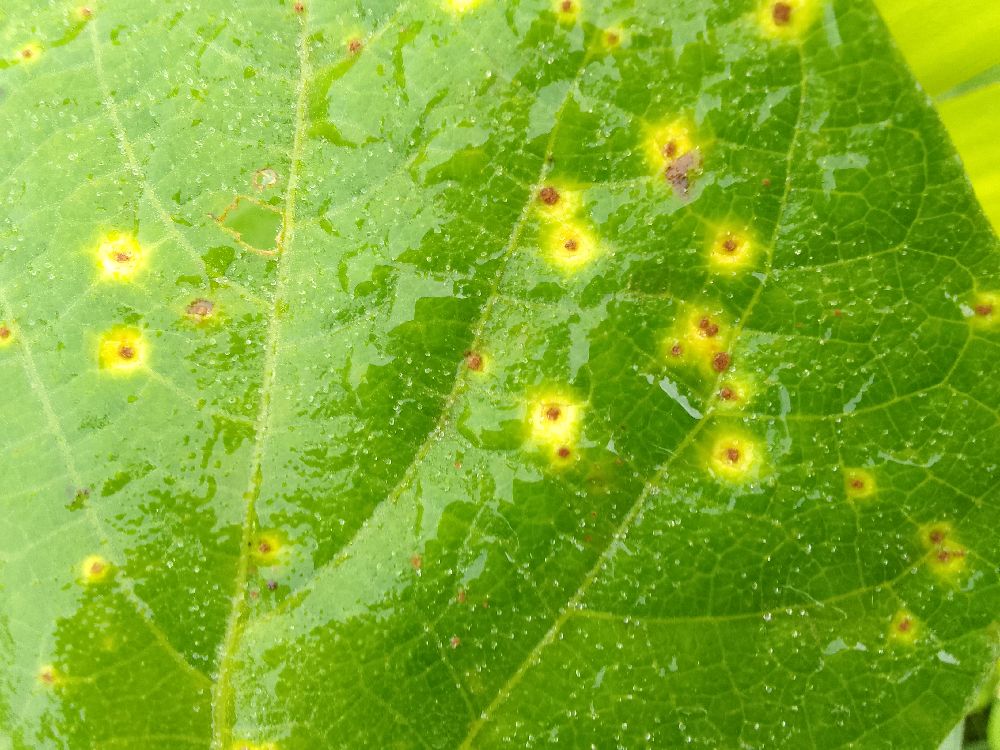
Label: rust